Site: brandenburg
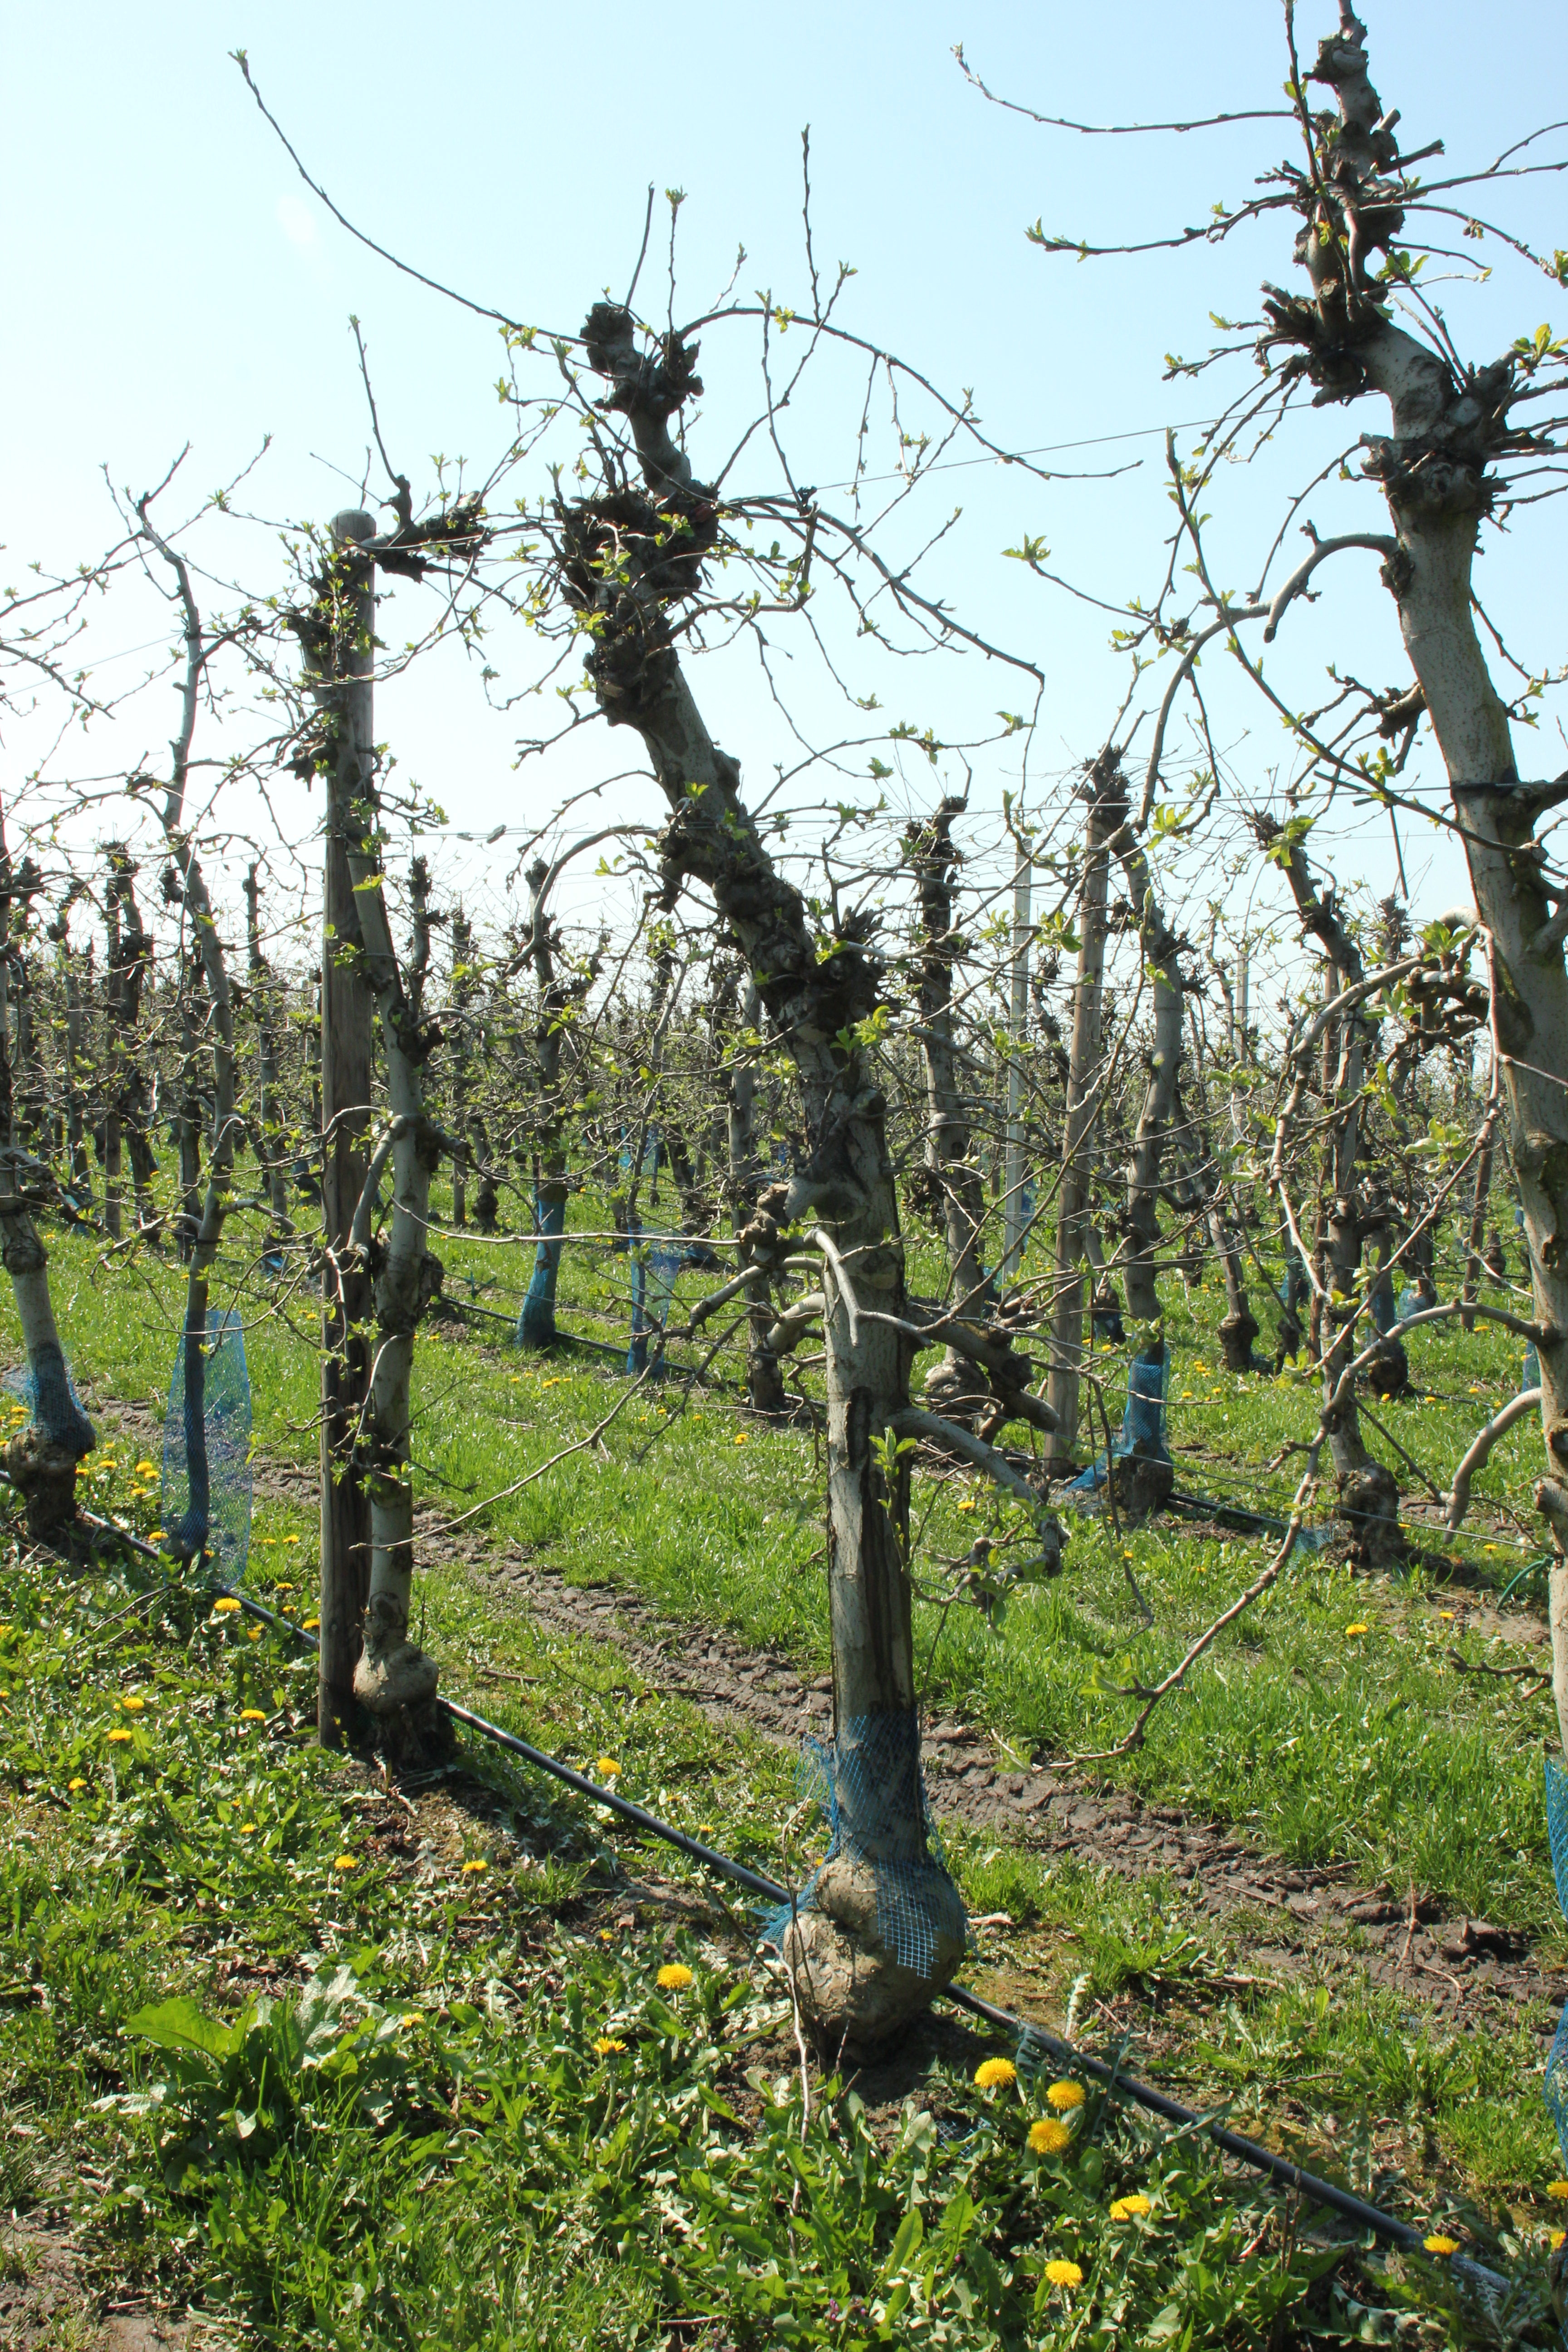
Growth stage (BBCH 56): Inflorescence emergence